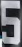
Number: 5